Blond Ambition World Tour

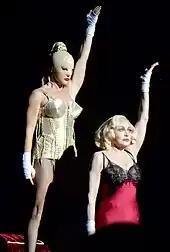
Madonna on the Celebration Tour (2023–2024) flanked by a dancer dressed in one of the Blond Ambition costumes.

The conical corset has inspired and been recreated by many contemporary artists, including Lady Gaga, Katy Perry and Rihanna. In 2001, one of the corsets was sold at an auction for US$21,105. The corset was reinvented by Gaultier for Madonna's 2012 MDNA Tour in a cage-like leather style; "what I have done this time is a nod to the conical bra corset of the Blond Ambition tour but reinterpreted in 3-D, in patent leather on the outside with metallic leather on the inside. It's all about masculine and feminine", the designer recalled. While reviewing the tour on its 30th anniversary, Liam Hess from "Vogue" wrote that the conical corset "is so embedded within the canon of both pop music and fashion that it now requires little introduction", and that it represented a pop star in control. Hess concluded that its most lasting influence is that it allowed female pop performers "to channel their sexuality through the outfits they choose to wear without shame, and on their own terms". The synthetic ponytail the singer wore during the Asian and American legs became a fashion trend among the youth, with "People" magazine reporting that many fans were showing up at the concerts with similar hairdos. One of the performances of the Celebration Tour (2023–2024) sees Madonna "cuddled up" in a red velvet bed with a dancer dressed in a Blond Ambition attire, with "ponytail and everything", as noted by "Billboard"s Joe Lynch. Additionally, one of that tour's costumes ―also designed by Gaultier― is a black conical mini dress encrusted with crystals that seeks to evoke the corset.